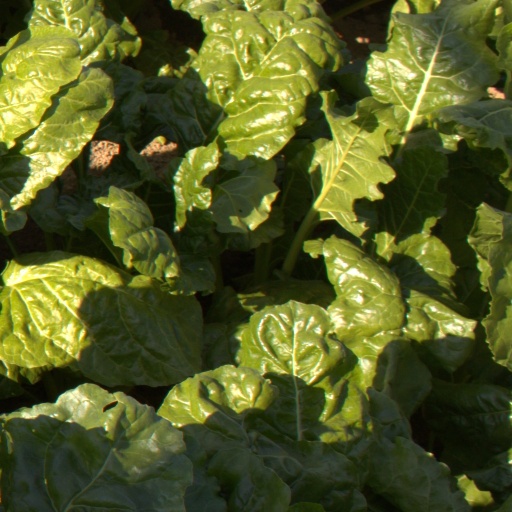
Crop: sugar beet